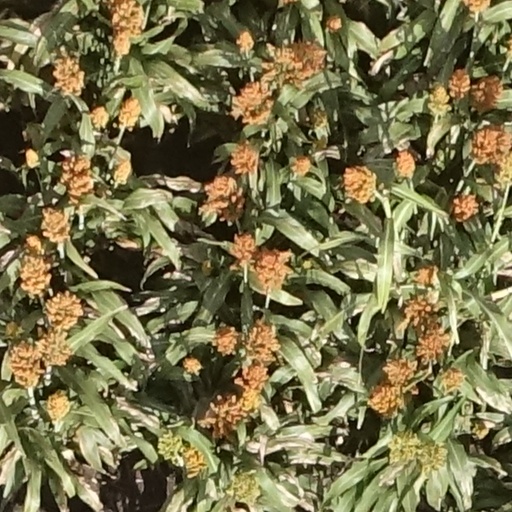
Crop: sorghum